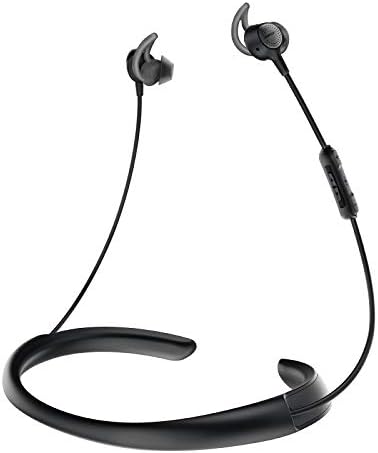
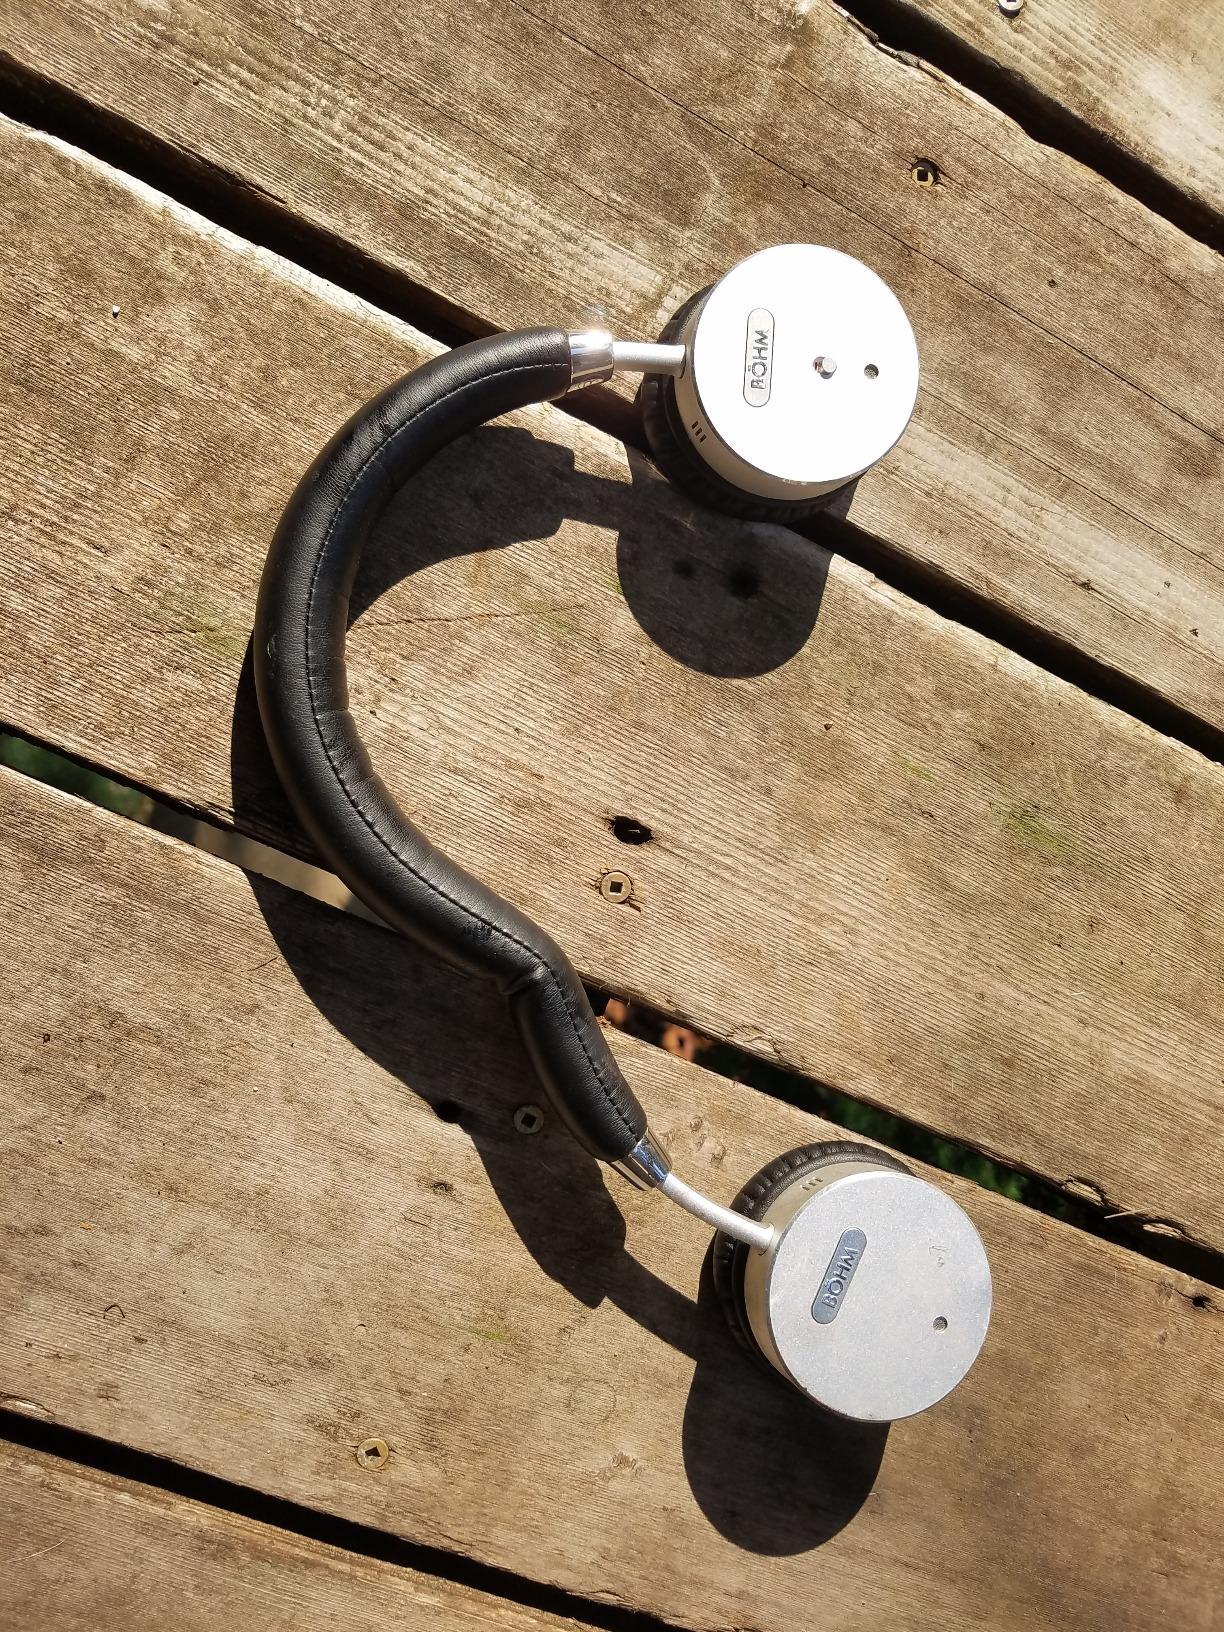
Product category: headphones
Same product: no